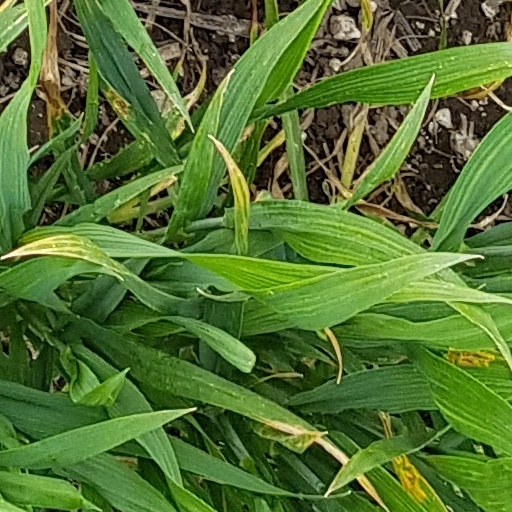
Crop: wheat